Defence Medical Academy

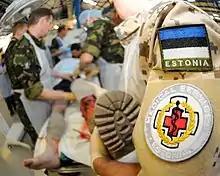
A member of the Estonian armed forces takes part in a training package designed to prepare for a deployment to Afghanistan with the UK Joint Force Medical Group.

The college is a Ministry of Defence Agency that provides Phase 2 training for medical personnel for all three armed forces (Combat Medical Technicians - CMTs and Medical Assistants - MAs), excluding that for medical doctors (from university medical schools). It trains the: